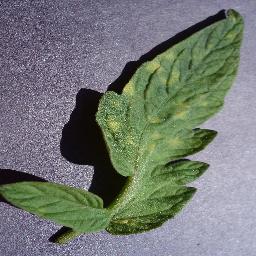
Label: Tomato___Leaf_Mold